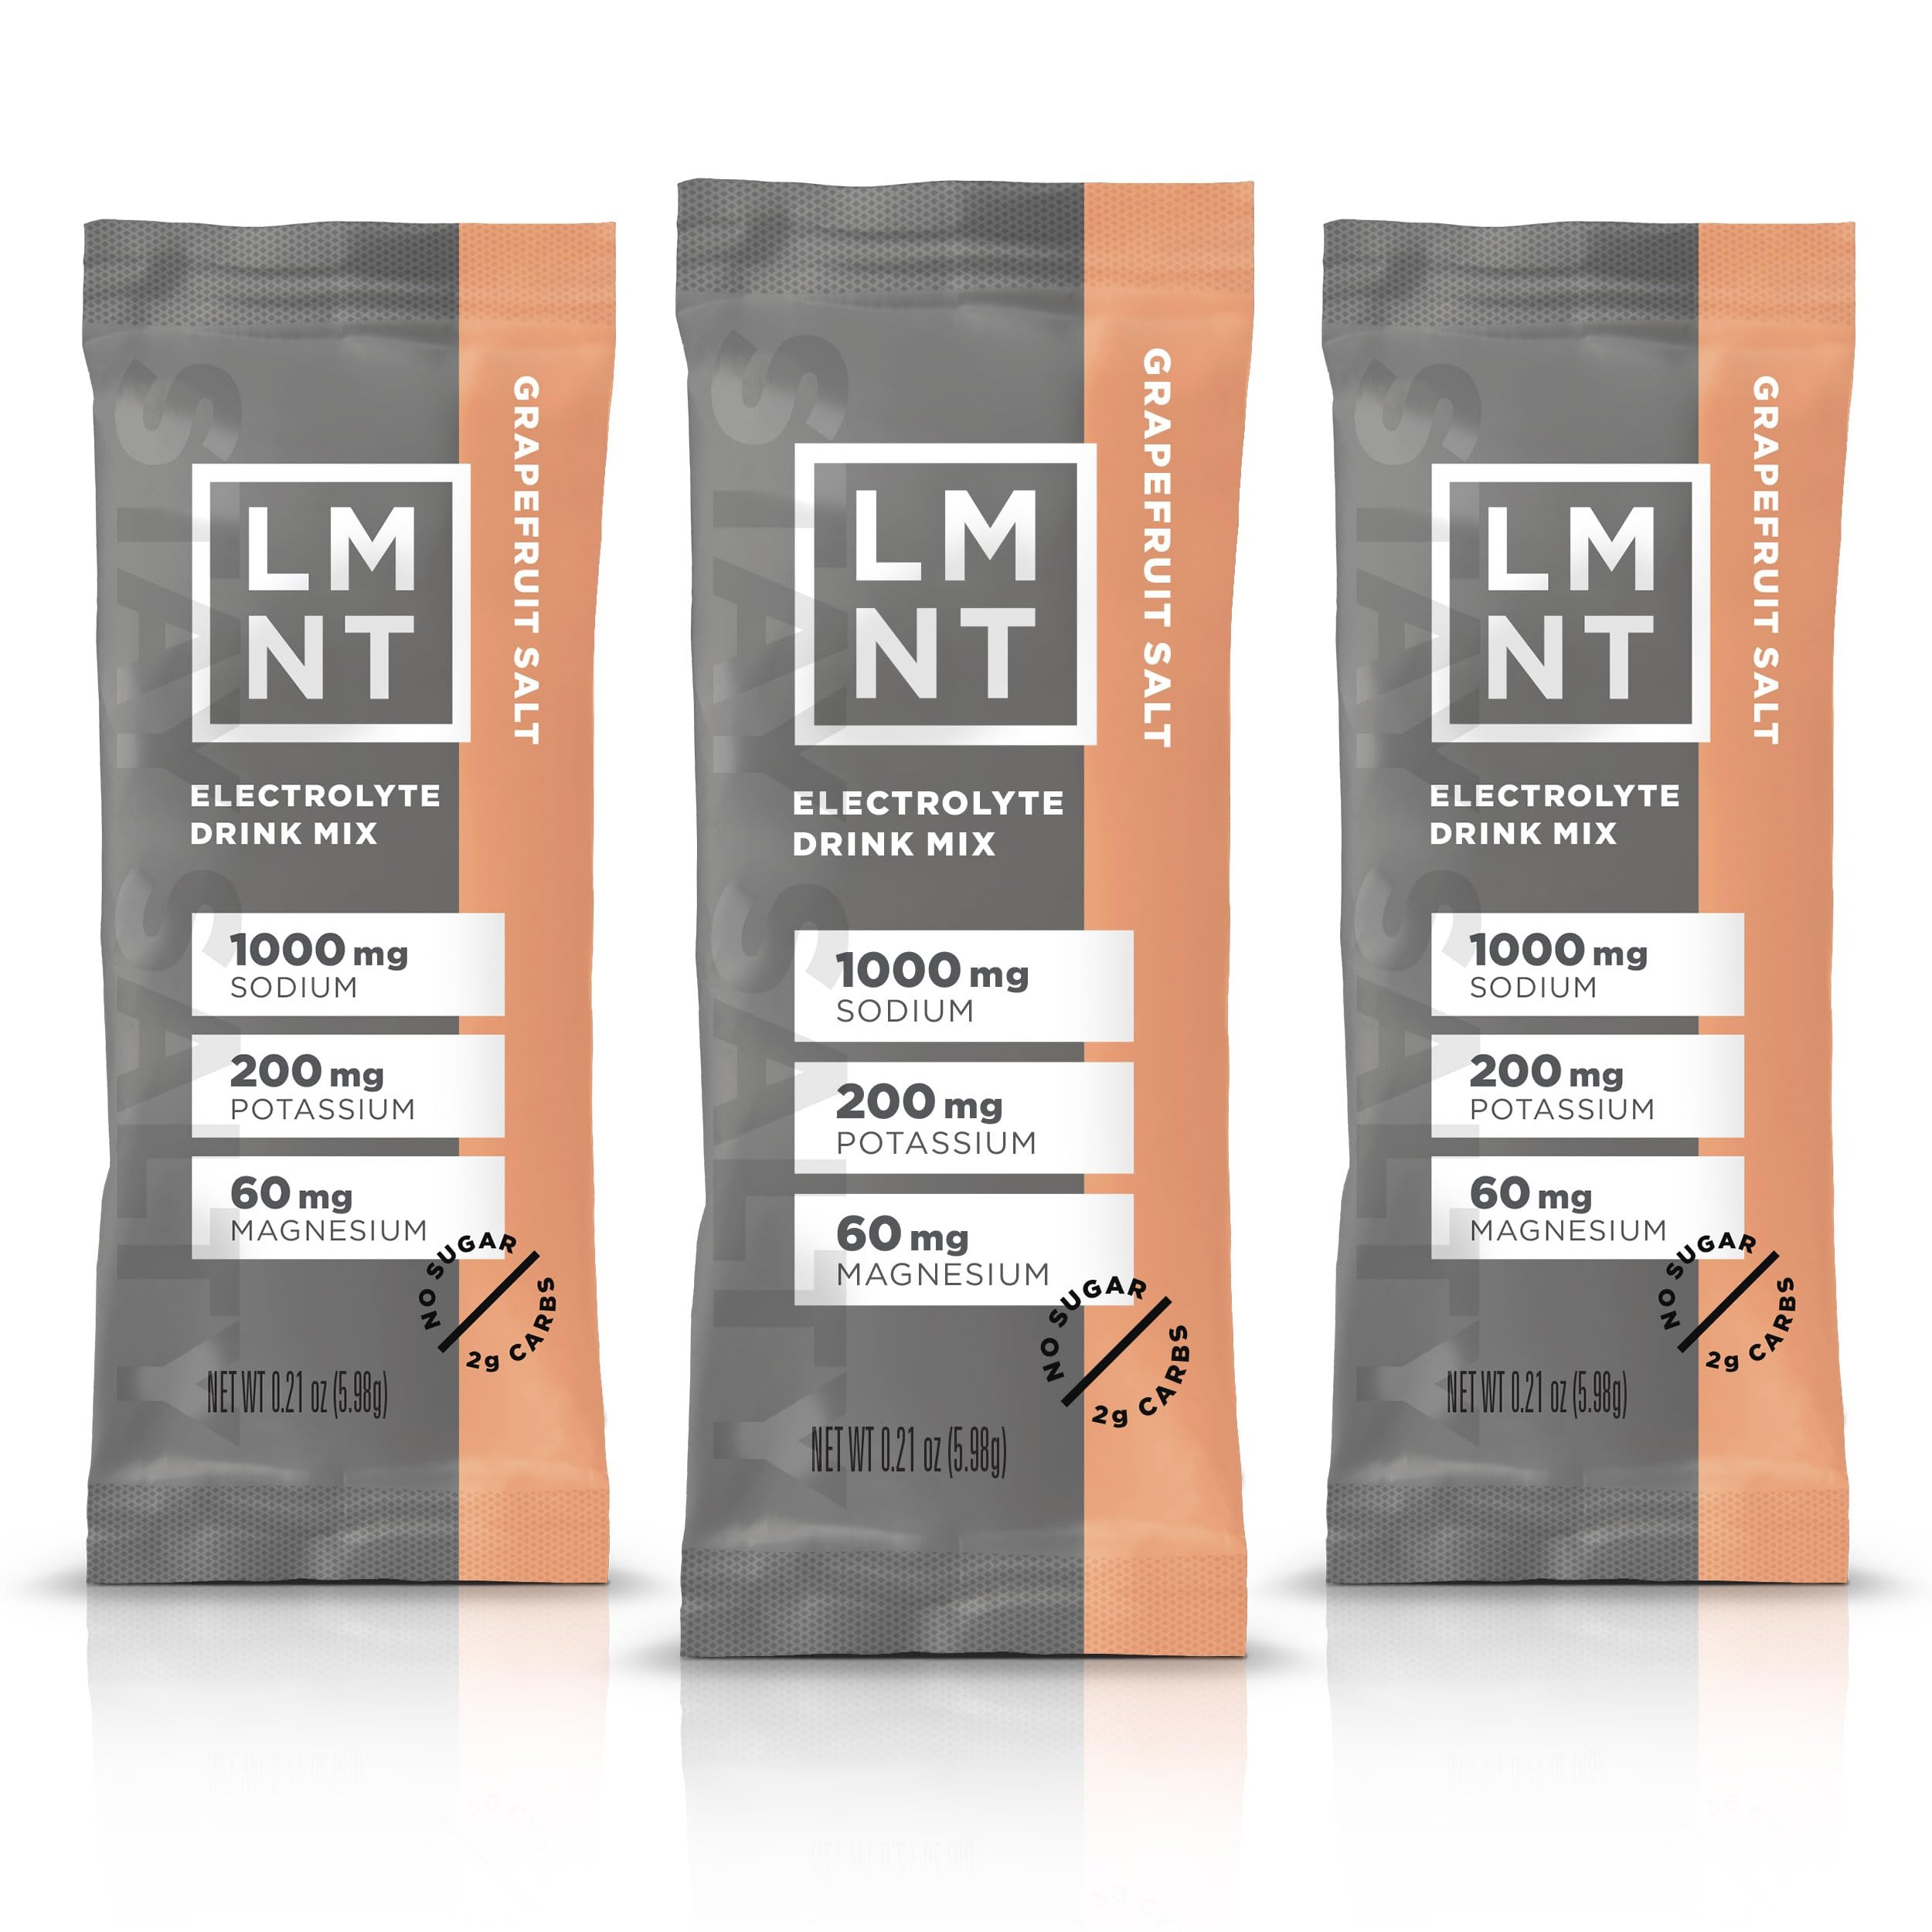
Item Name: LMNT Zero Sugar Electrolytes - Grapefruit Salt | Drink Mix | 30 Count
Bullet Point 1: THE BEST ELECTROLYTE DRINK MIX EVER: LMNT is a tasty electrolyte drink mix with everything you need and nothing you don't — perfect for training, low-carb or keto diets, fasting, and those leading active lifestyles.
Bullet Point 2: MORE SALT, NOT LESS: A growing body of research reveals that optimal health outcomes occur at sodium levels 2-3x government recommendations. That’s why we say, More Salt, Not Less.
Bullet Point 3: OUR FORMULATION: Each stick pack contains 1000 mg sodium, 200 mg potassium, 60 mg magnesium — a truly meaningful serving of electrolytes in a science-backed ratio.
Bullet Point 4: FEEL THE DIFFERENCE: All-day energy starts with optimal hydration. More energy. No brain fog or cramps. You feel the difference when you get it right.
Bullet Point 5: HOW TO #STAYSALTY: Mix one stick pack with 16–32 ounces of water, sparkling water, tea, smoothie, or more.
Product Description: LMNT was born from a need. The hard truth is that available electrolyte products are high in sugar and woefully lacking in actual electrolytes. Based on the latest nutritional science, getting adequate electrolytes through these products equates to over 100 grams of added sugar per day. We don't think anyone needs this amount of sugar. LMNT is formulated with everything you need and nothing you don't.
Value: 6.3
Unit: Ounce

Price: 45